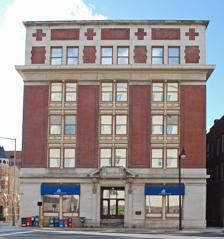
Building: Southern Methodist Publishing House
Country: United States of America
Year built: 1906
United States historic place Southern Methodist Publishing House U.S. National Register of Historic Places The Southern Methodist Publishing House in 2010 Show map of Tennessee Show map of the United States Location 810 Broadway , Nashville, Tennessee , U.S. Coordinates 36°9′32.8″N 86°46′58.3″W / 36.159111°N 86.782861°W / 36.159111; -86.782861 Area 0.4 acres (0.16 ha) Built 1906 Architectural style Commercial style NRHP reference No. 84003519 Added to NRHP September 13, 1984 The Southern Methodist Publishing House is a historic building in Nashville, Tennessee , USA. Location The building is located at 810 Broadway in Nashville, the county seat of Davidson County, Tennessee . It is located on the corner of Broadway and Ninth Avenue . History The Southern Methodist Publishing House was first established by Reverend Alexander Little Page Green . The five-storey building was completed in 1906. It was built with steel and concrete, with a limestone and brick facade. There is also a basement. It was designed in the Commercial architectural style , with Neoclassical finishes. It was built as a publishing house for the Methodist Episcopal Church, South . In 1957, the building was converted into an annex for the University of Tennessee at Nashville . However, the university moved out of the building by the 1970s. Architectural significance It has been listed on the National Register of Historic Places since September 13, 1984. References